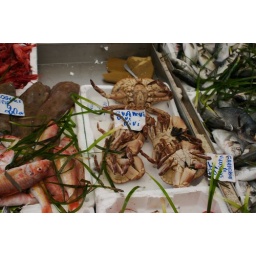
Inside the fish market in Cagliari